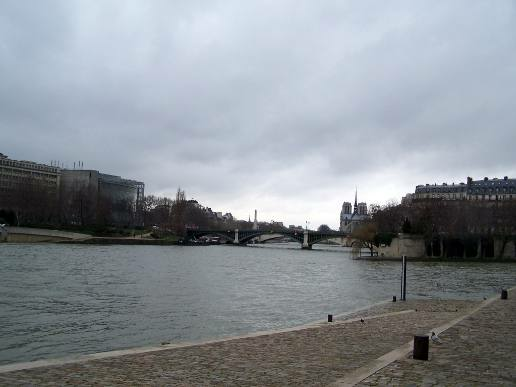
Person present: No